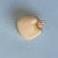
Maize quality: Bad